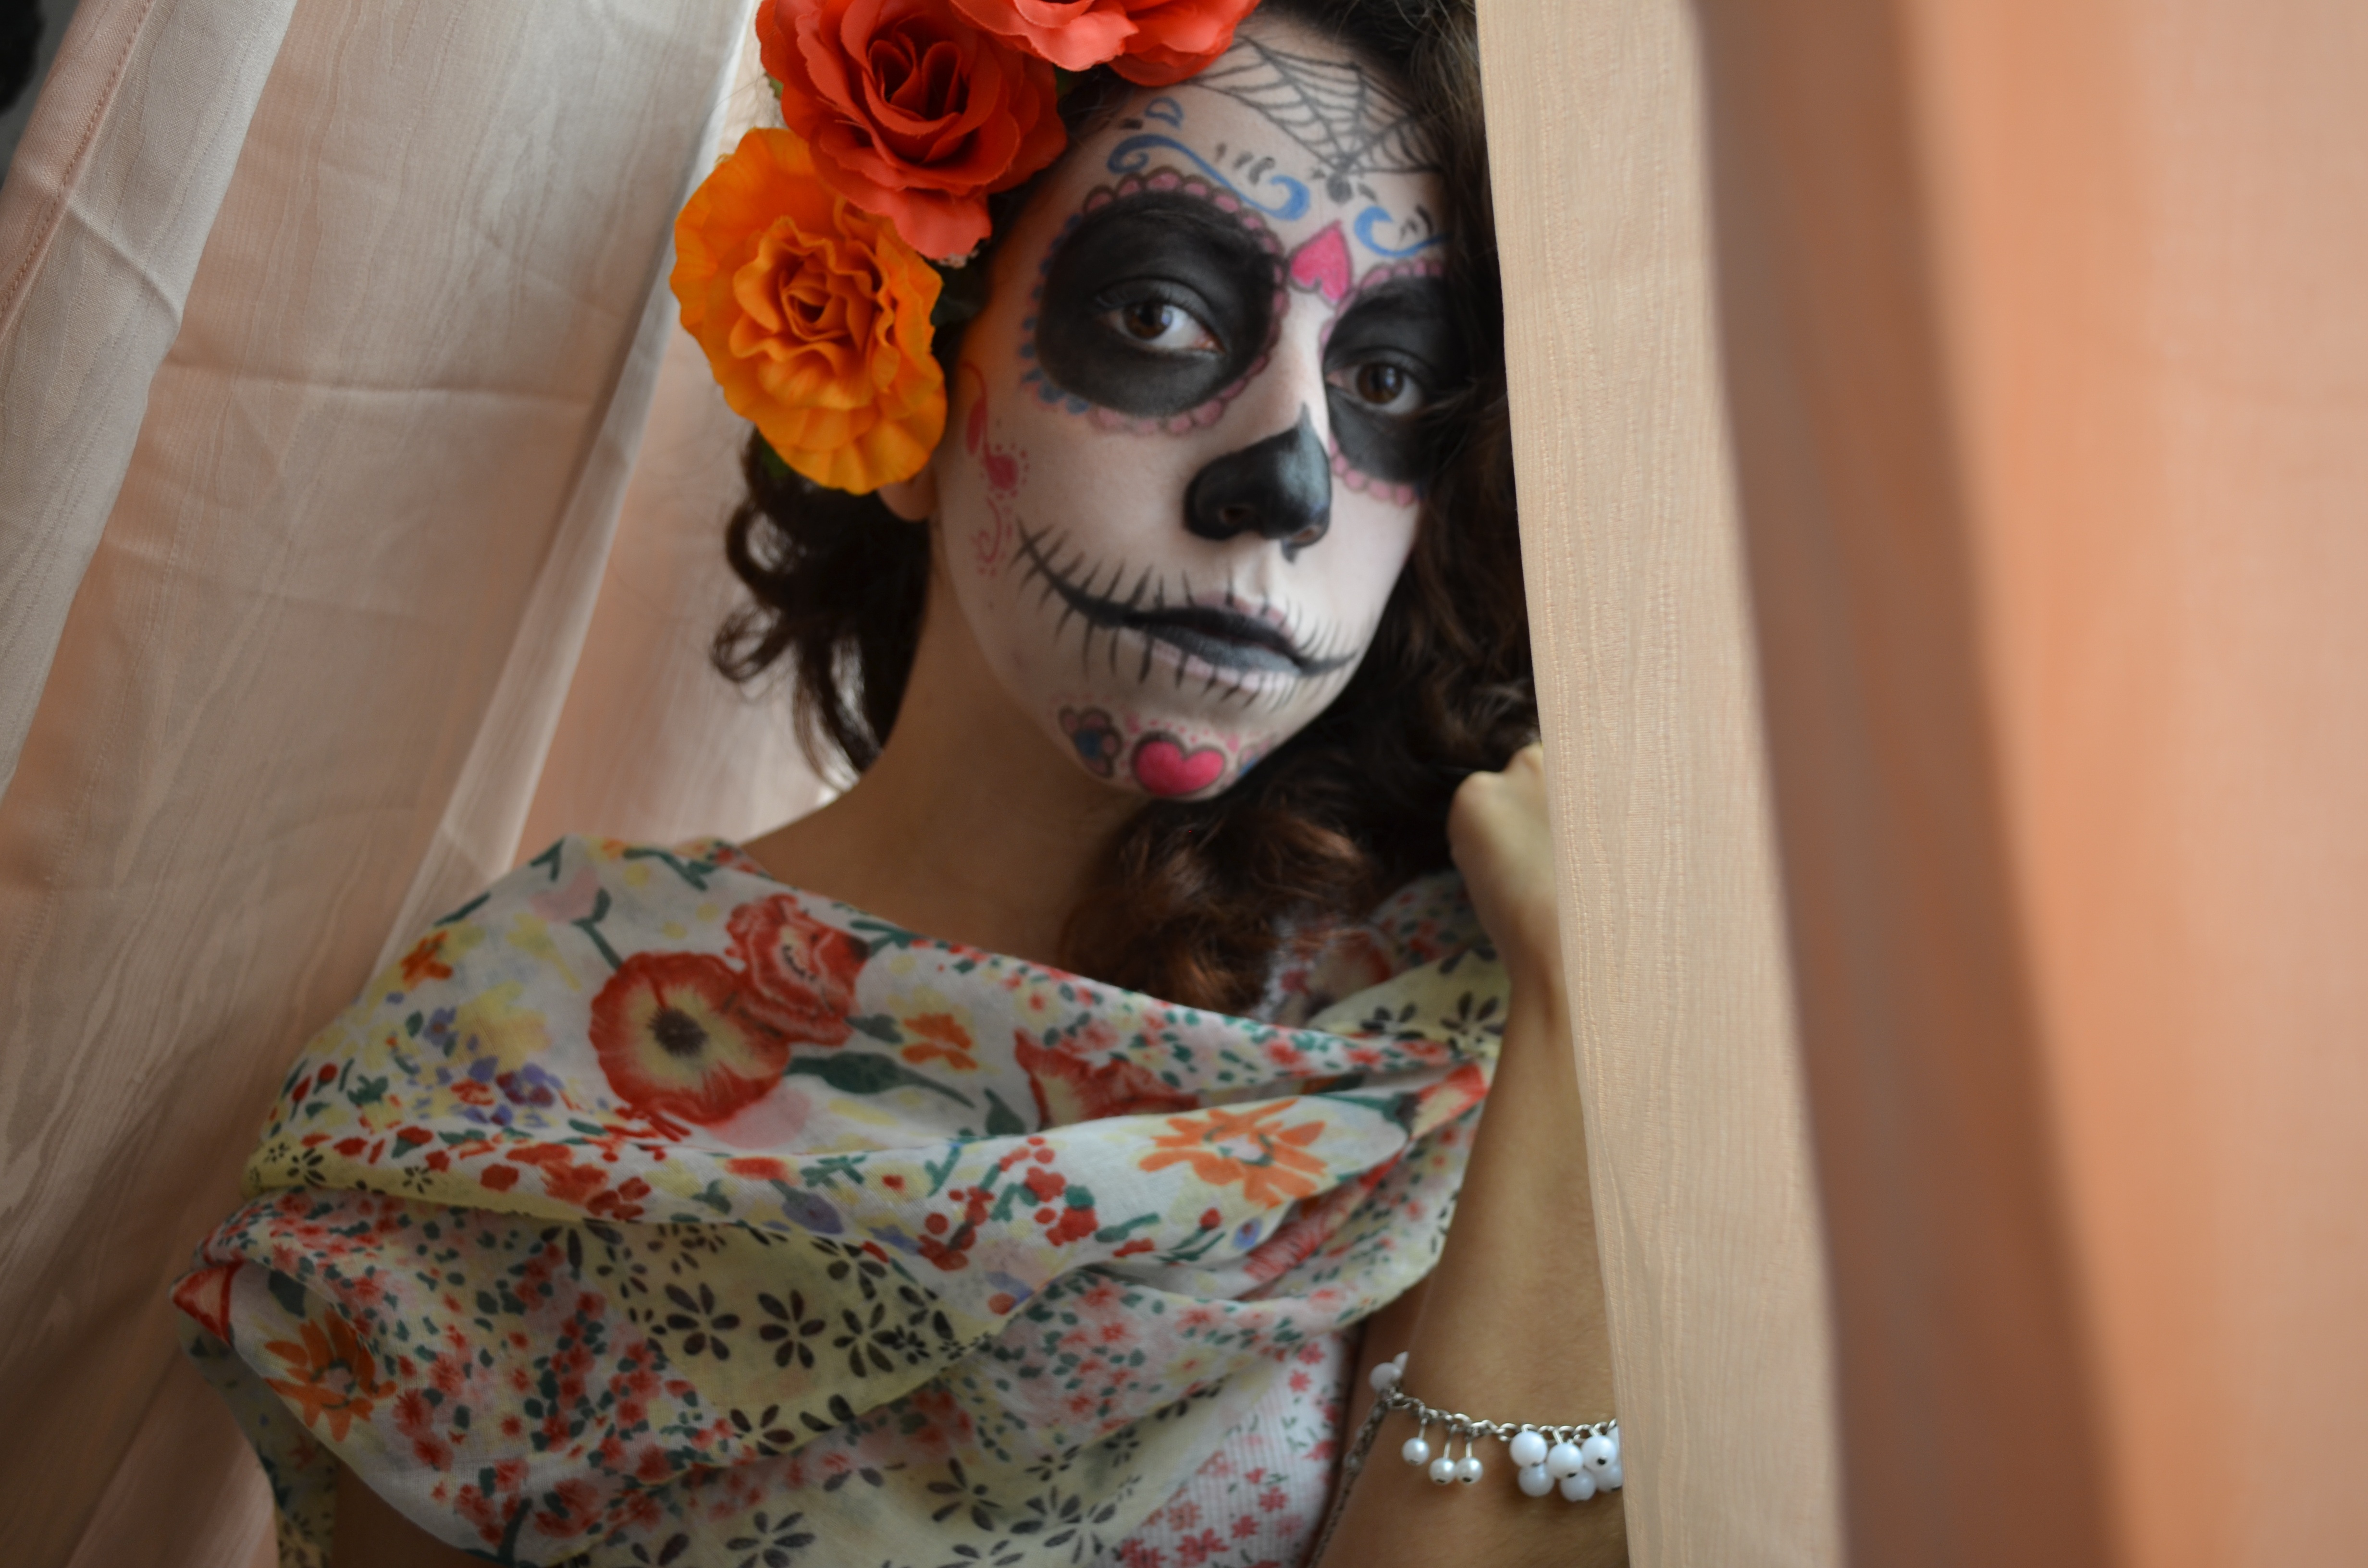
person, woman, clothing, death, painting, makeup, clown, face, art, crafts, women, skeleton, bones, tradition, costume, day of the dead, catrina, popular festivals